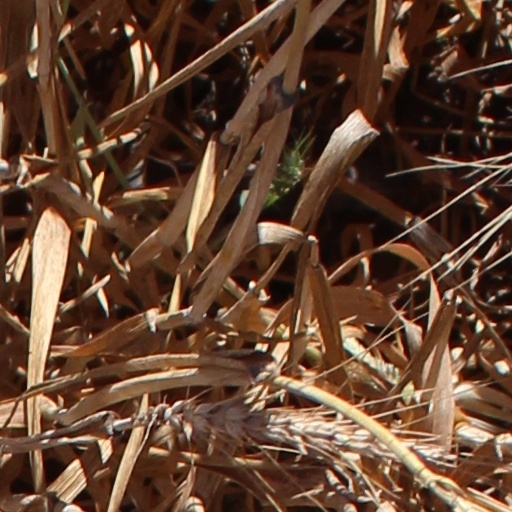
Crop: wheat